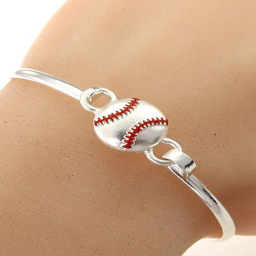
striking look on your hand with this attractive bracelet .